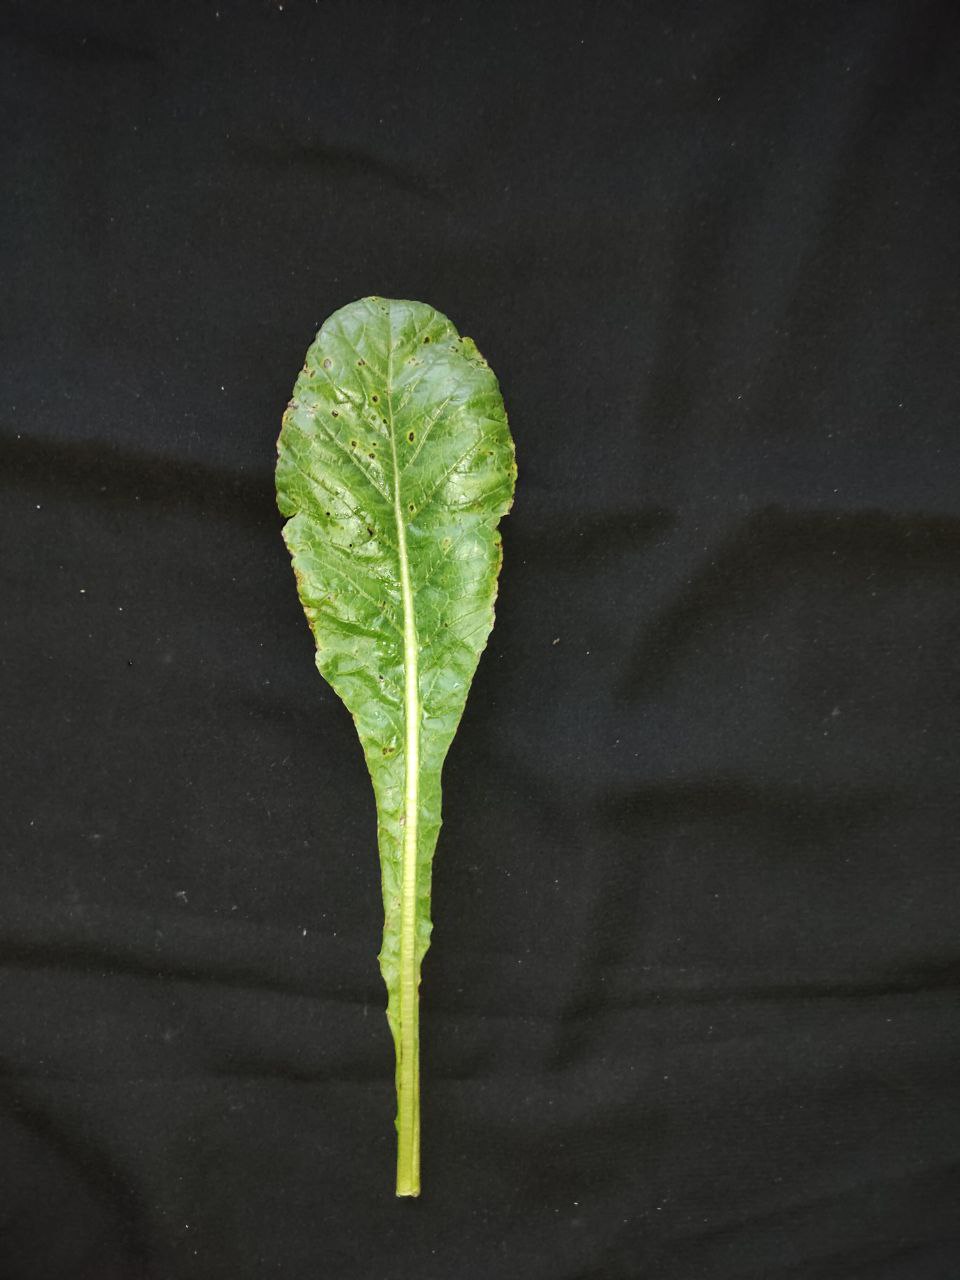
Label: Black leaf spot